Capua

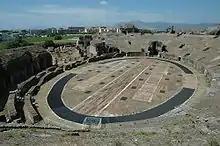
Interior of the Amphitheatre of Capua

Outside the town, in Santa Maria Capua Vetere, there is the amphitheatre, built in the time of Augustus, restored by Hadrian and dedicated by Antoninus Pius, as the inscription over the main entrance recorded. The exterior was formed by 80 Doric arcades of four stories each, but only two arches now remain. The keystones were adorned with heads of divinities.